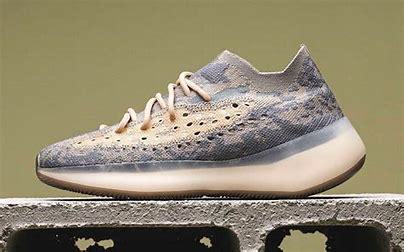
Brand: Adidas
Model: Yeezy Boost 380